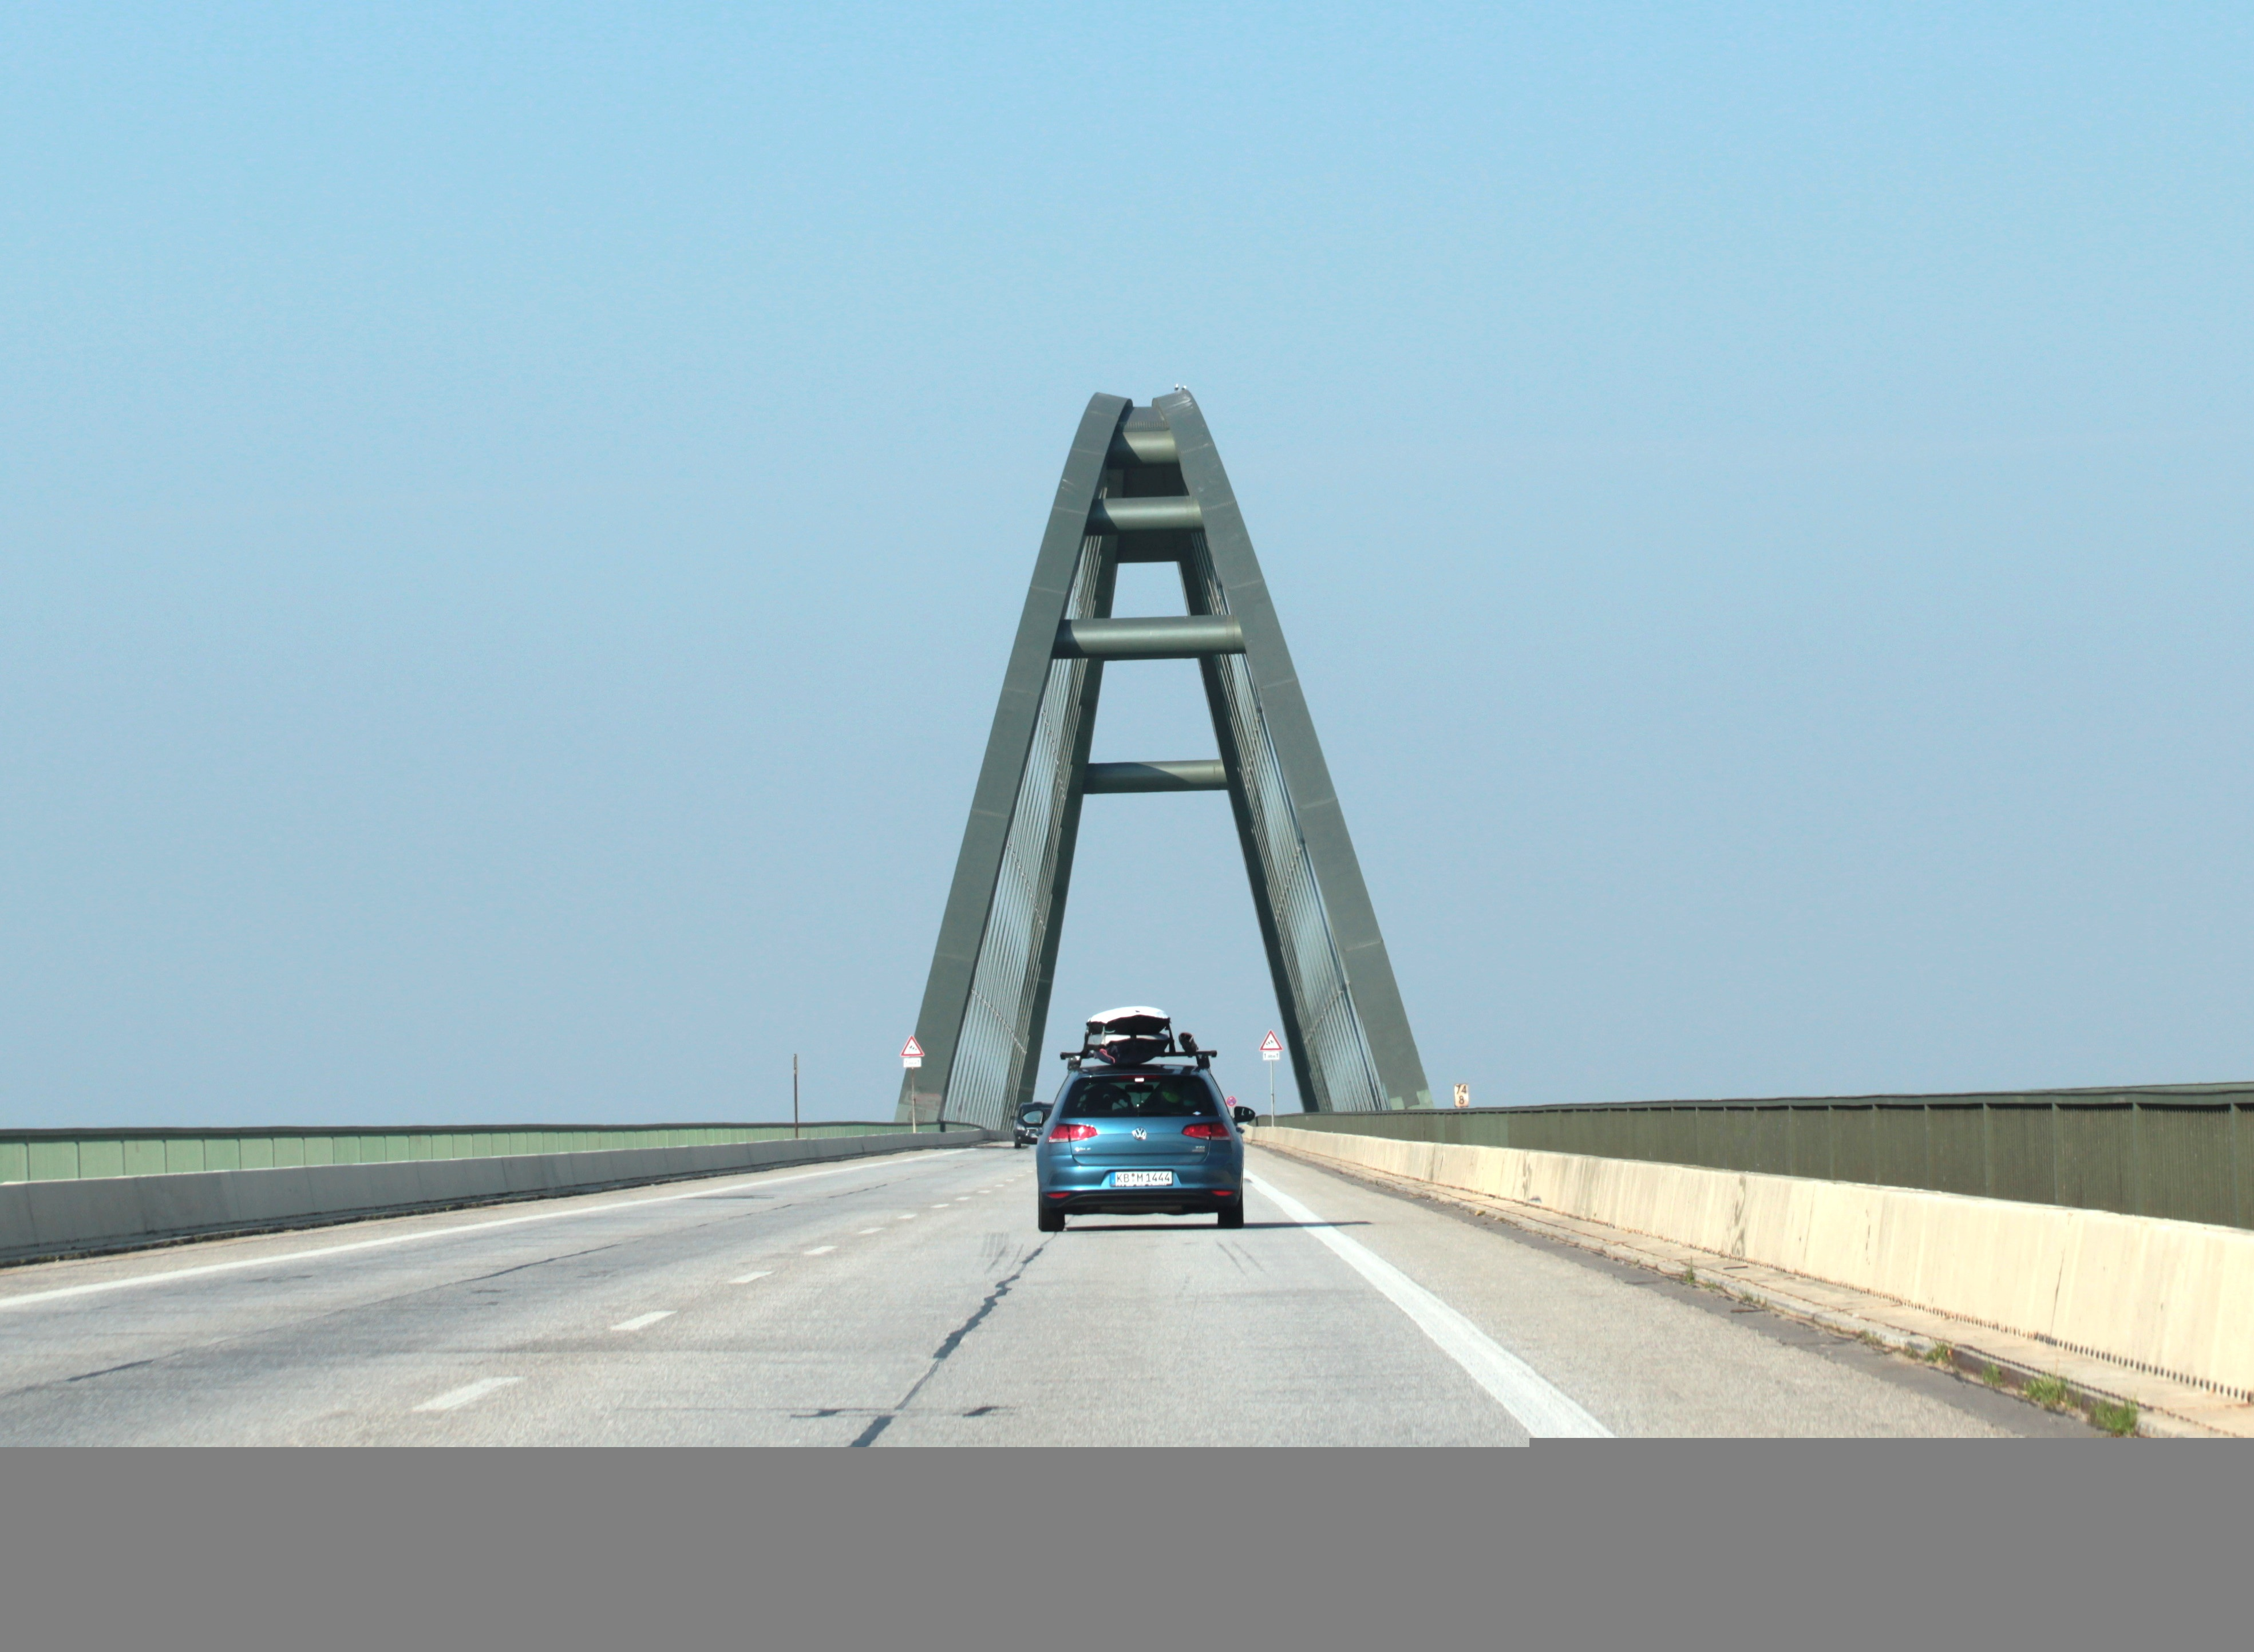
road, bridge, traffic, highway, arch, auto, lane, roadway, infrastructure, bridges, connection, cable stayed bridge, nonbuilding structure, controlled access highway, femarn sund bridge